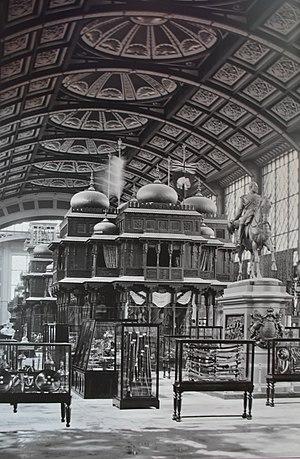
Le Pavillon des Indes pendant l'Exposition universelle de 1878
Le pavillon des Indes britanniques est un ancien pavillon construit pour l’Exposition universelle de 1878 à Paris et situé aujourd’hui dans la commune française de Courbevoie dans les Hauts-de-Seine, accolé au parc de Bécon. Il est inscrit monument historique depuis 1987.